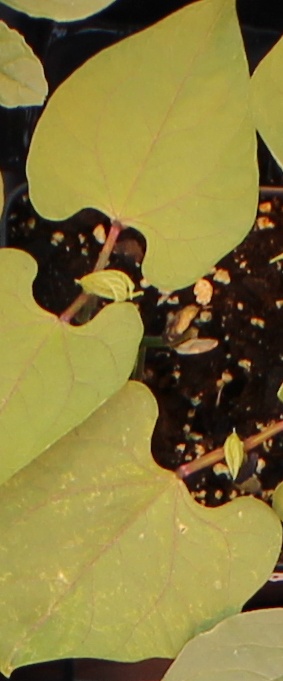
Label: Blackbean